2018 Ad Diriyah ePrix

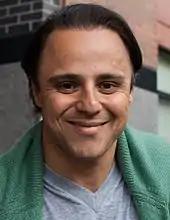
2008 Formula One World Championship runner-up Felipe Massa "(pictured in 2017)", one of five drivers to debut in Ad Diriyah.

The race saw the introduction of a brand new car to replace the Spark-Renault SRT 01E that had been used since Formula E began in 2014. The new car, the Spark SRT05e (or "Gen2"), eschews the conventional design of having a rear wing in favour of incorporating aerodynamic elements into the chassis and floor and features the halo for driver head protection. It was also designed to last the entire race due to a new McLaren Applied Technologies designed battery, eliminating the need for mid-race car switches. Cars will have a series of pre-set power modes introduced to encourage strategic racing without allowing a team to gain a competitive advantage through powertrain development. In a further regulation change, the maximum power permitted to be used by each driver during the race increased from to and up to in practice and qualifying.